Fresno County Public Library

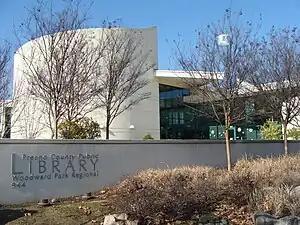
Woodward Park Regional

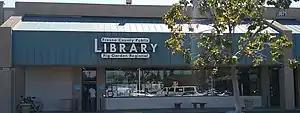
Fig Garden Regional

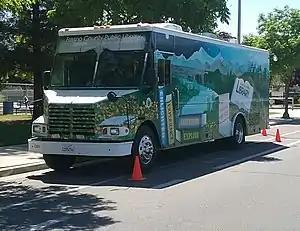
Bookmobile

A Google map of all Fresno County Public Library branch locations can be viewed here.